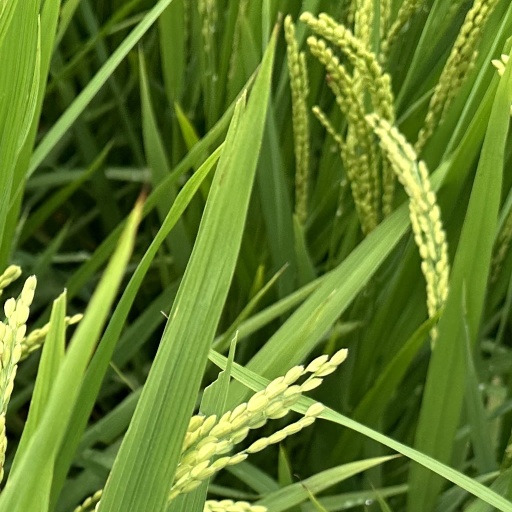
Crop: rice